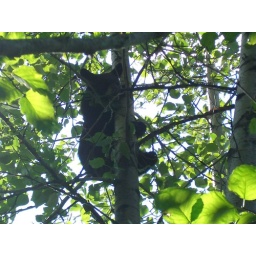
black cub in Girdwood, Alaska